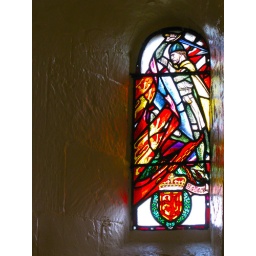
Stained glass window in the chapel of Edinburgh Castle.